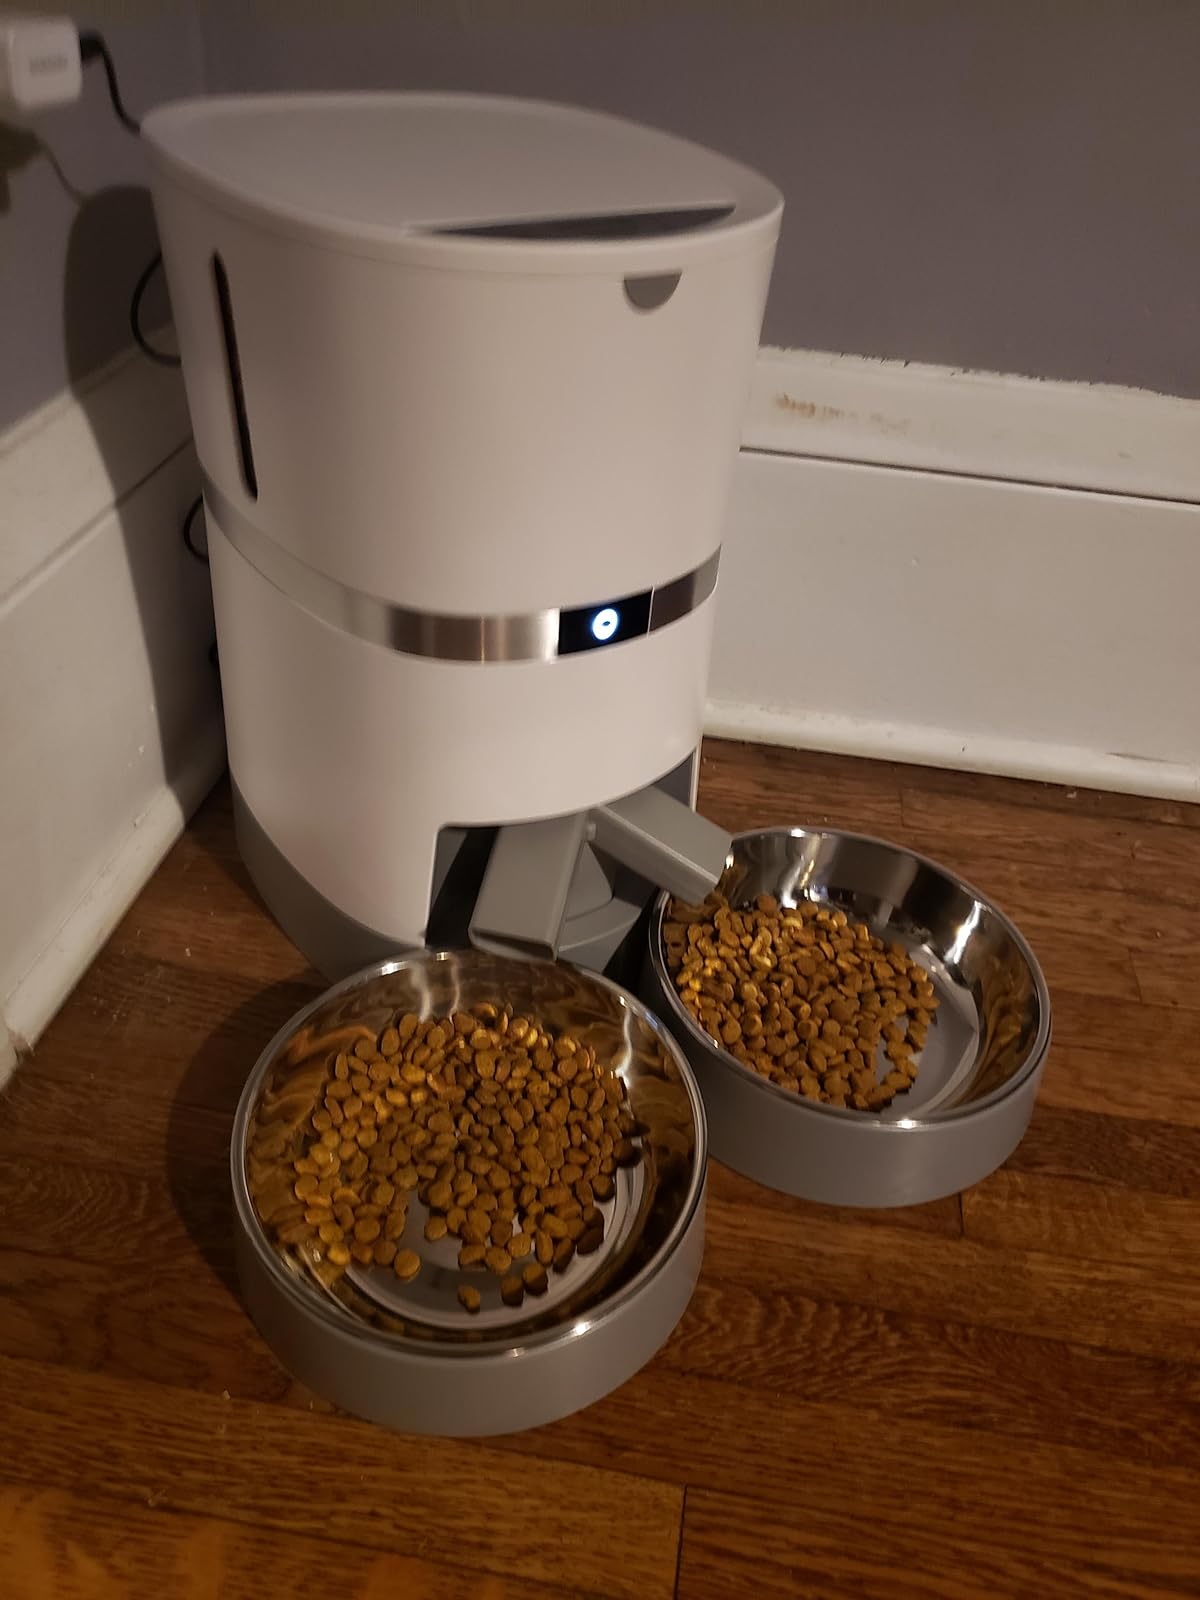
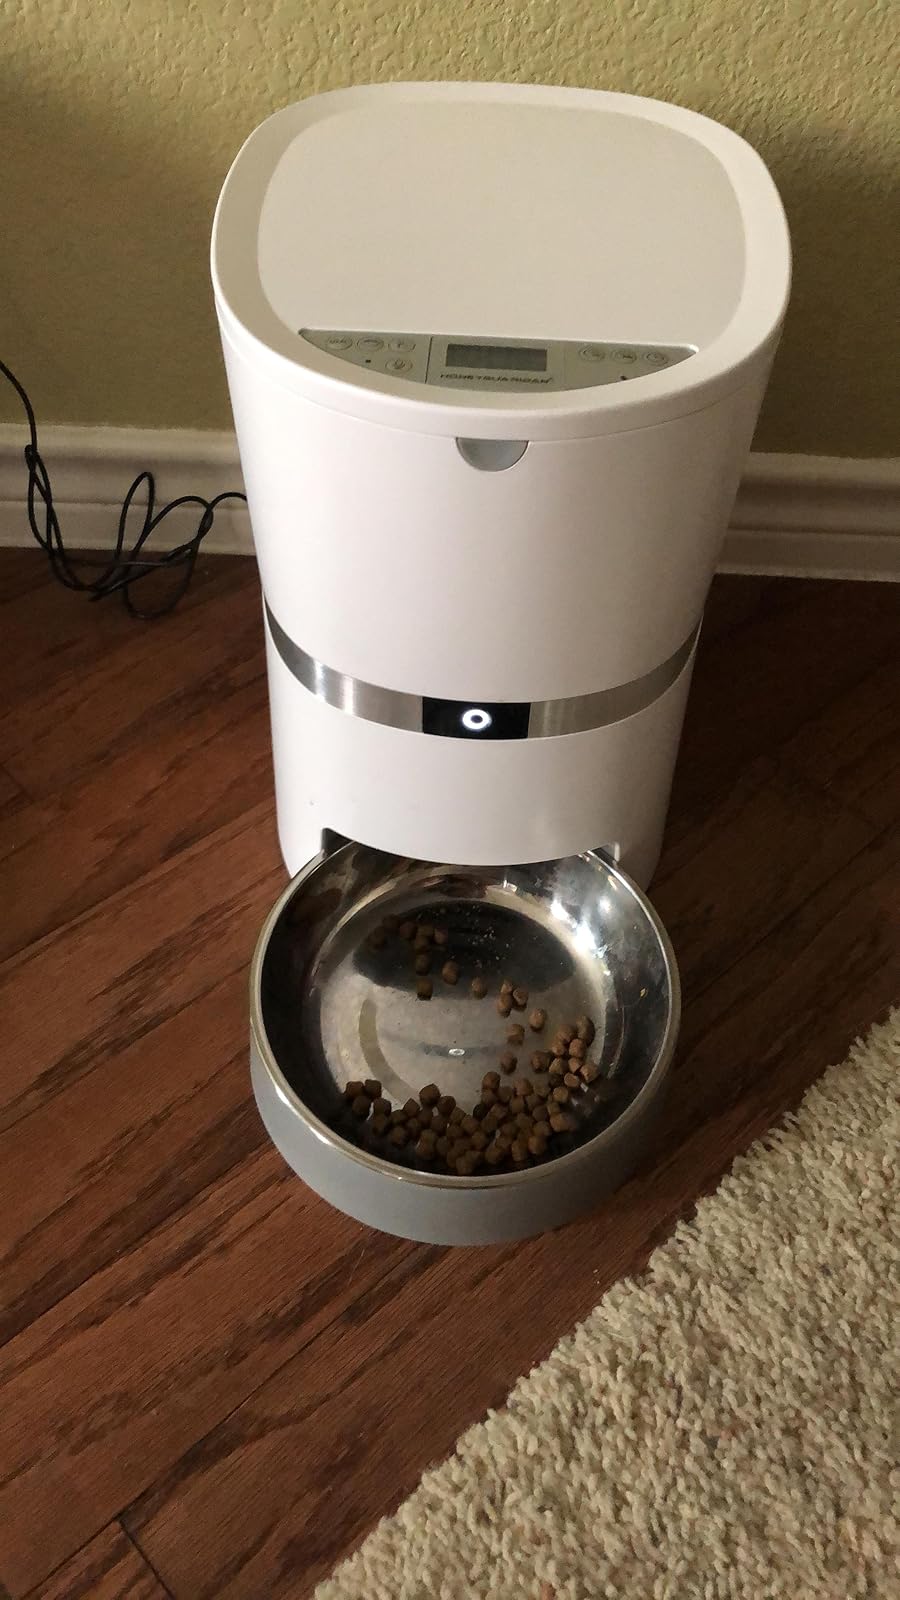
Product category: items_feeder
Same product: no